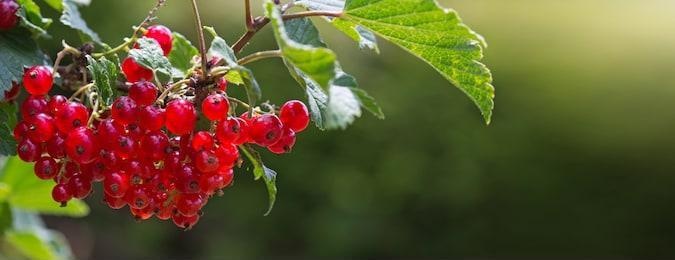
Label: redcurrant